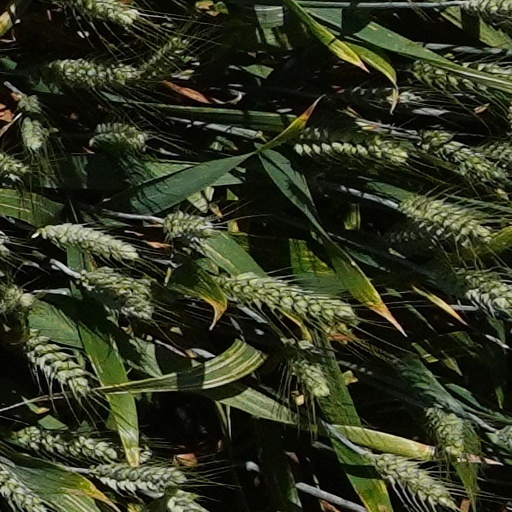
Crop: wheat